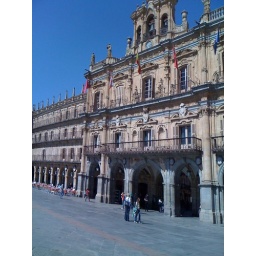
clock tower meeting place in the Plaza Mayor